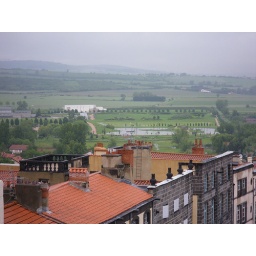
A view to the north including the park beyond the rooftops from the top of the clock tower in Riom.